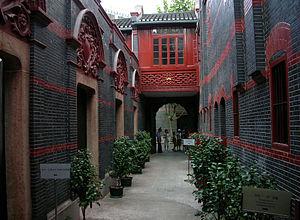
L'histoire du communisme recouvre l'ensemble des évolutions de ce courant d'idées et, par extension, celle des mouvances et des régimes politiques qui s'en sont réclamés. Le communisme se développe principalement au XXᵉ siècle, dont il constitue l'une des principales forces politiques : à son apogée, durant la seconde moitié du siècle, un quart de l'humanité vit sous un régime communiste.
Shikumen est un style architectural shanghaïen alliant des éléments occidentaux et chinois qui est apparu dans les années 1860. Au pic de leur popularité, il y avait 9 000 bâtiments de style Shikumen à Shanghai, ce qui représentait 60% du total des logements de la ville, mais aujourd'hui la proportion est beaucoup plus faible car la plupart des Shanghaïens vivent dans de grands immeubles d'habitation. Les Shikumen sont classés comme un type de lilong résidences, parfois traduit par Lane house en anglais.